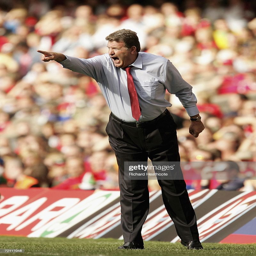
football player shouts instructions during the qualifying match .